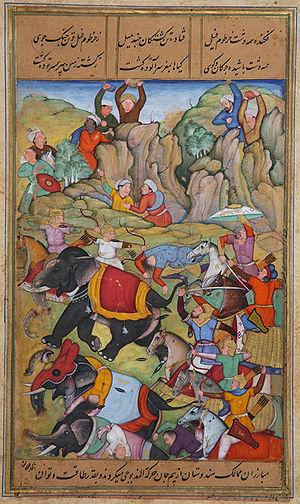
30 juin : début du règne de Jianwen, empereur ming de Chine.